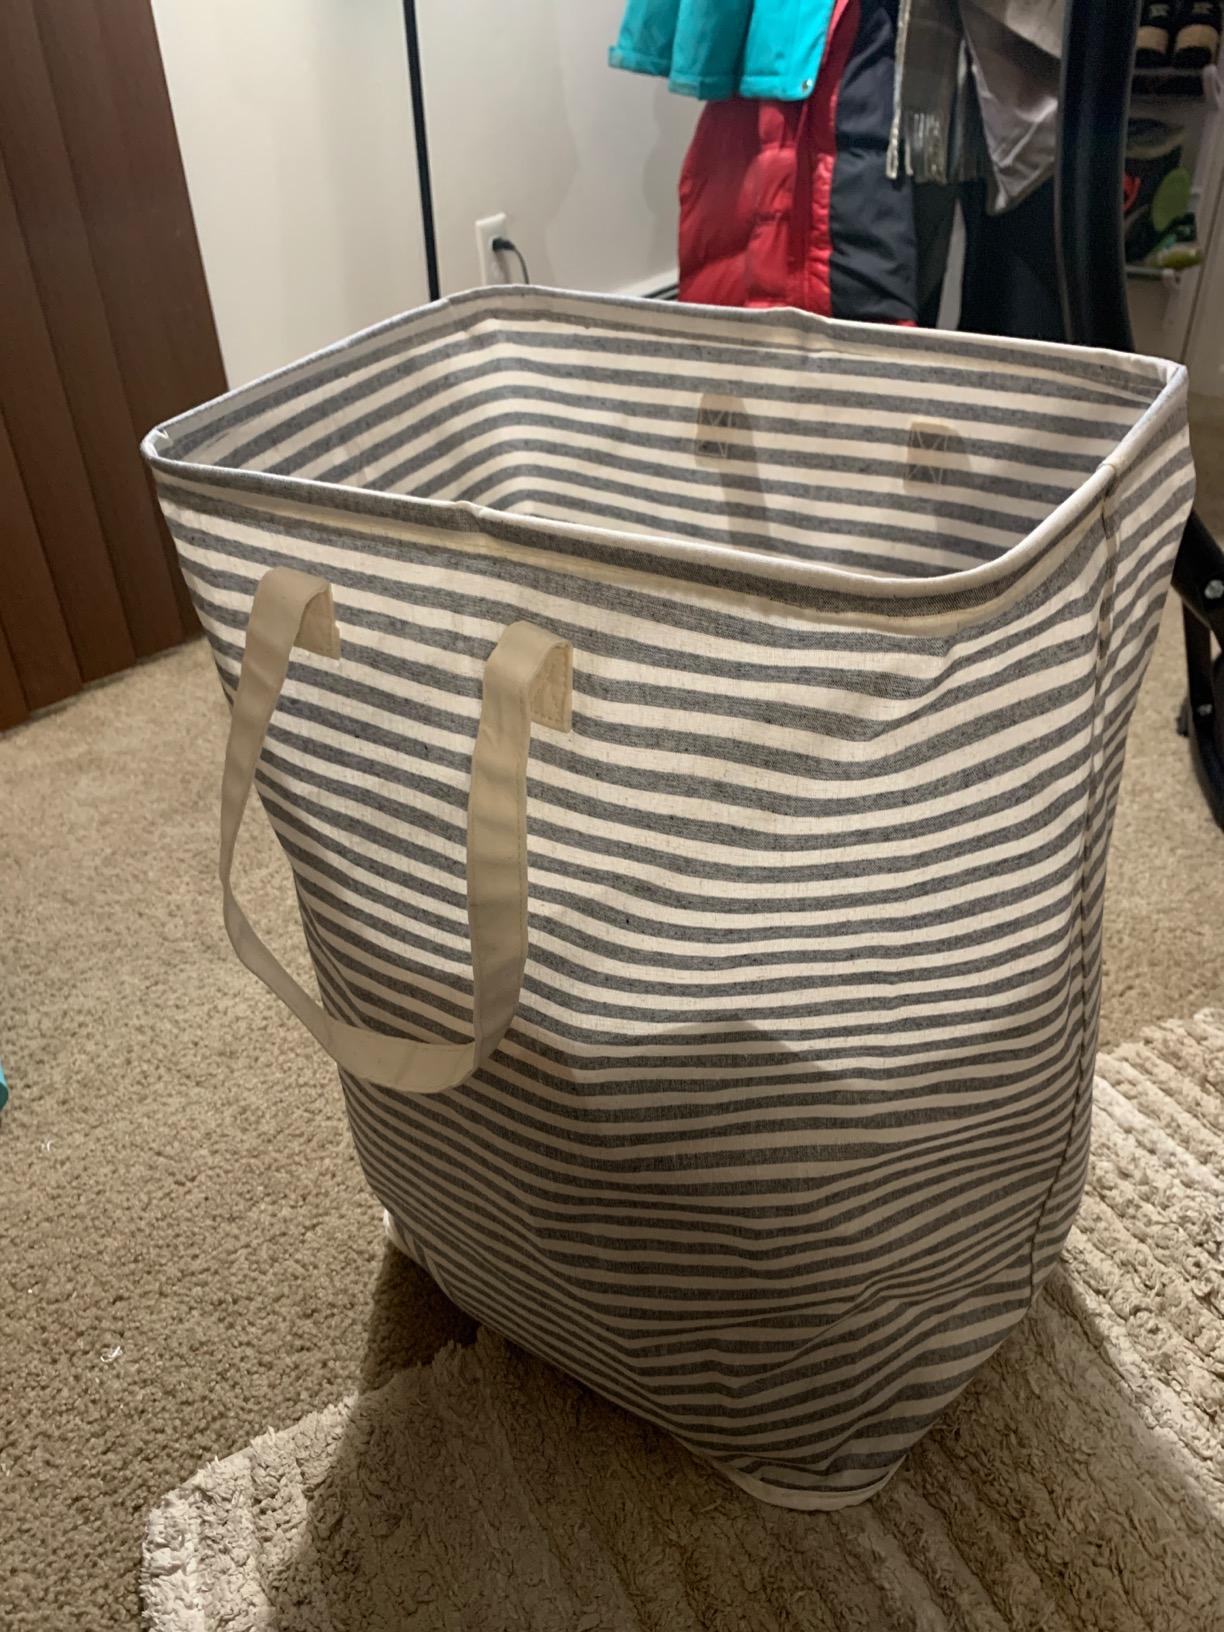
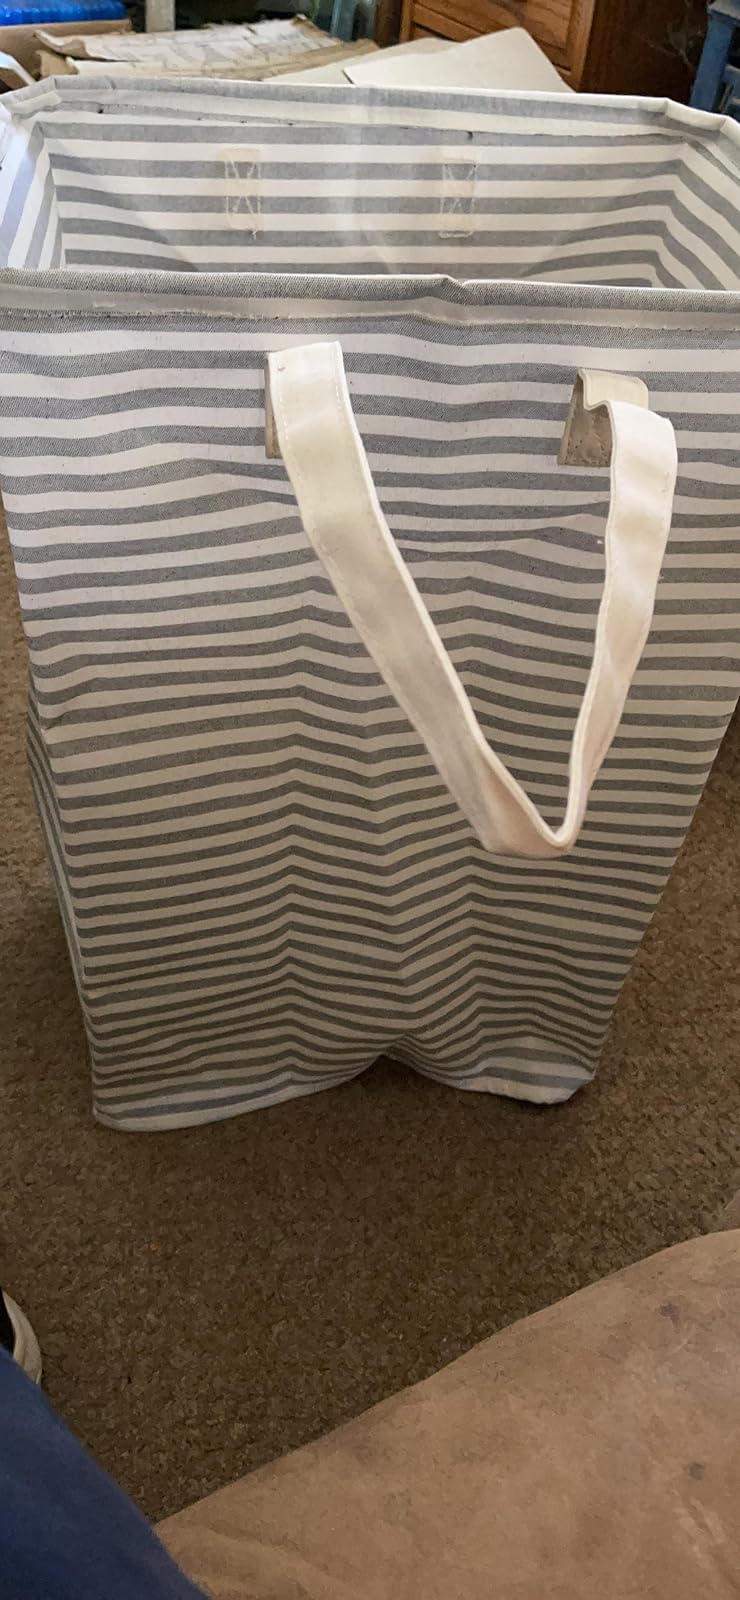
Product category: items_hamper
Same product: yes